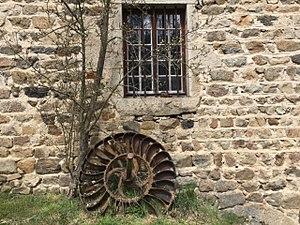
Roue godet Moulin d'Ancette
Le moulin d'Ancette est un moulin hydraulique à grains du XIVᵉ siècle, refait en 1868, et situé dans un hameau, à 200 mètres en contrebas du bourg de Saint-Julien-d'Ance, à 733 mètres d'altitude.